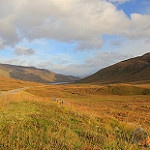
Scene: Outdoor